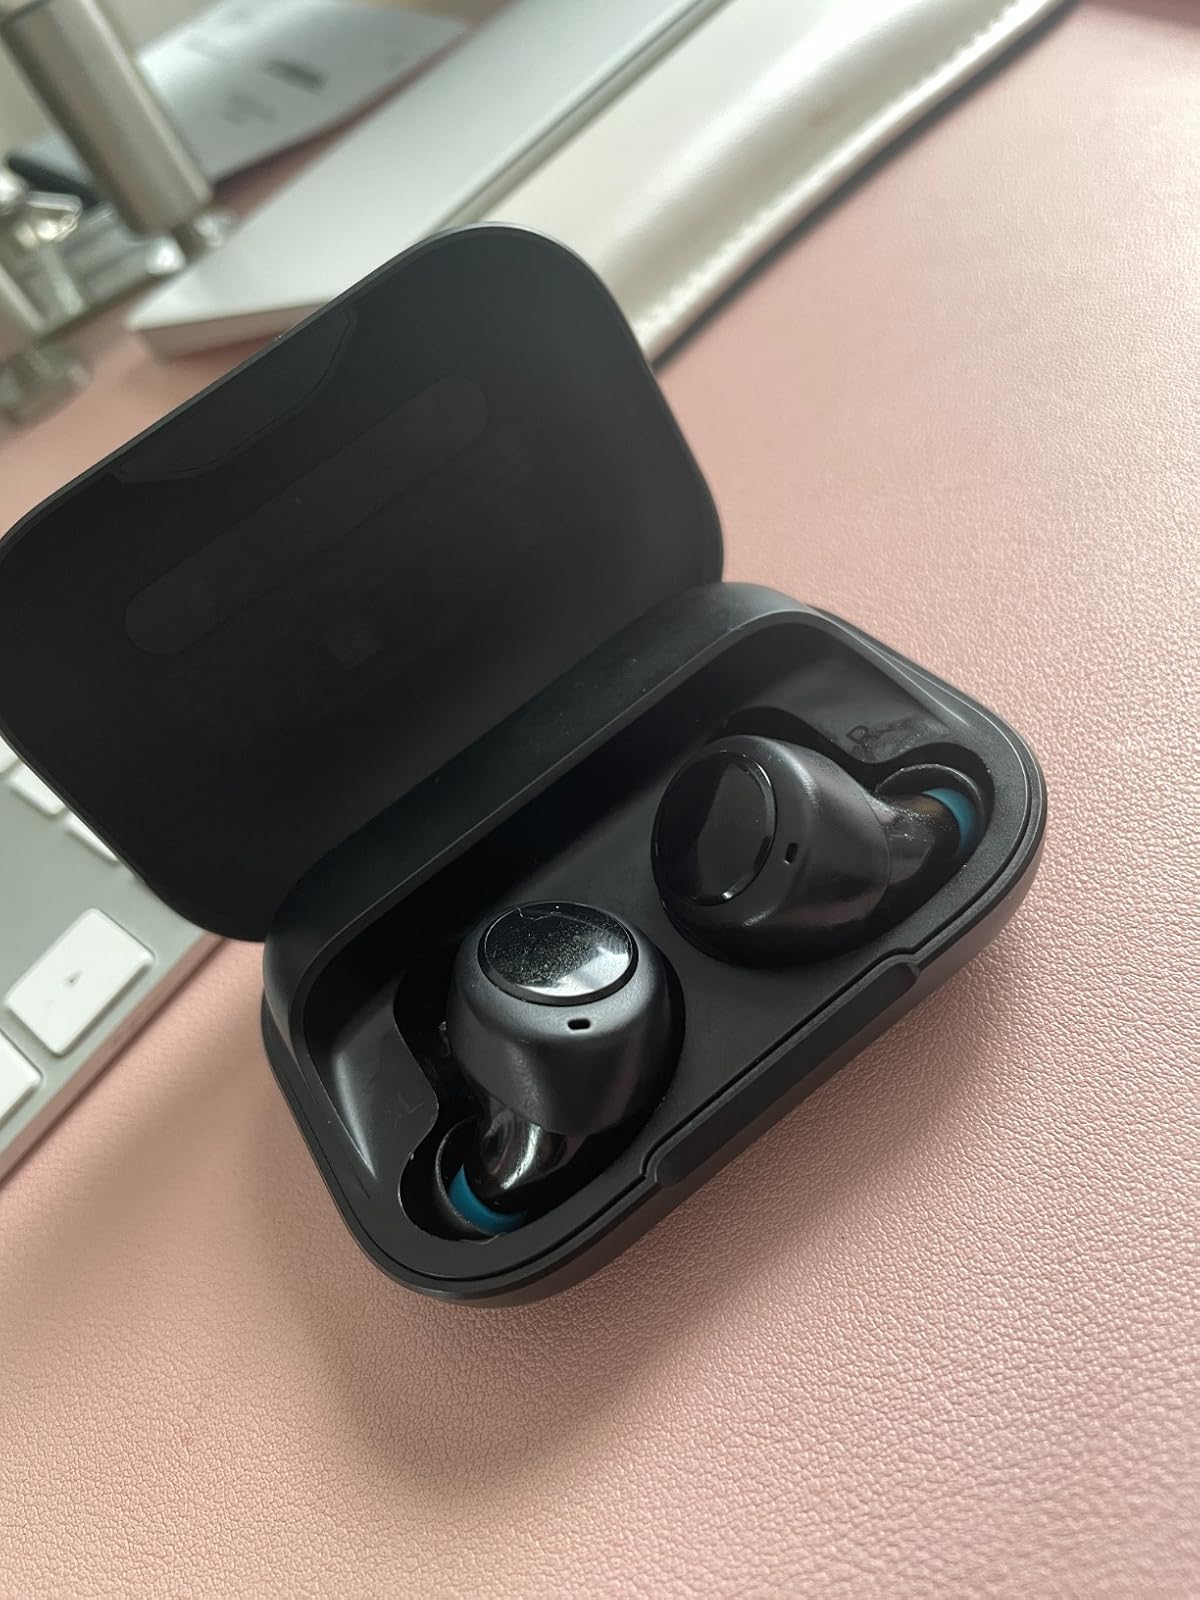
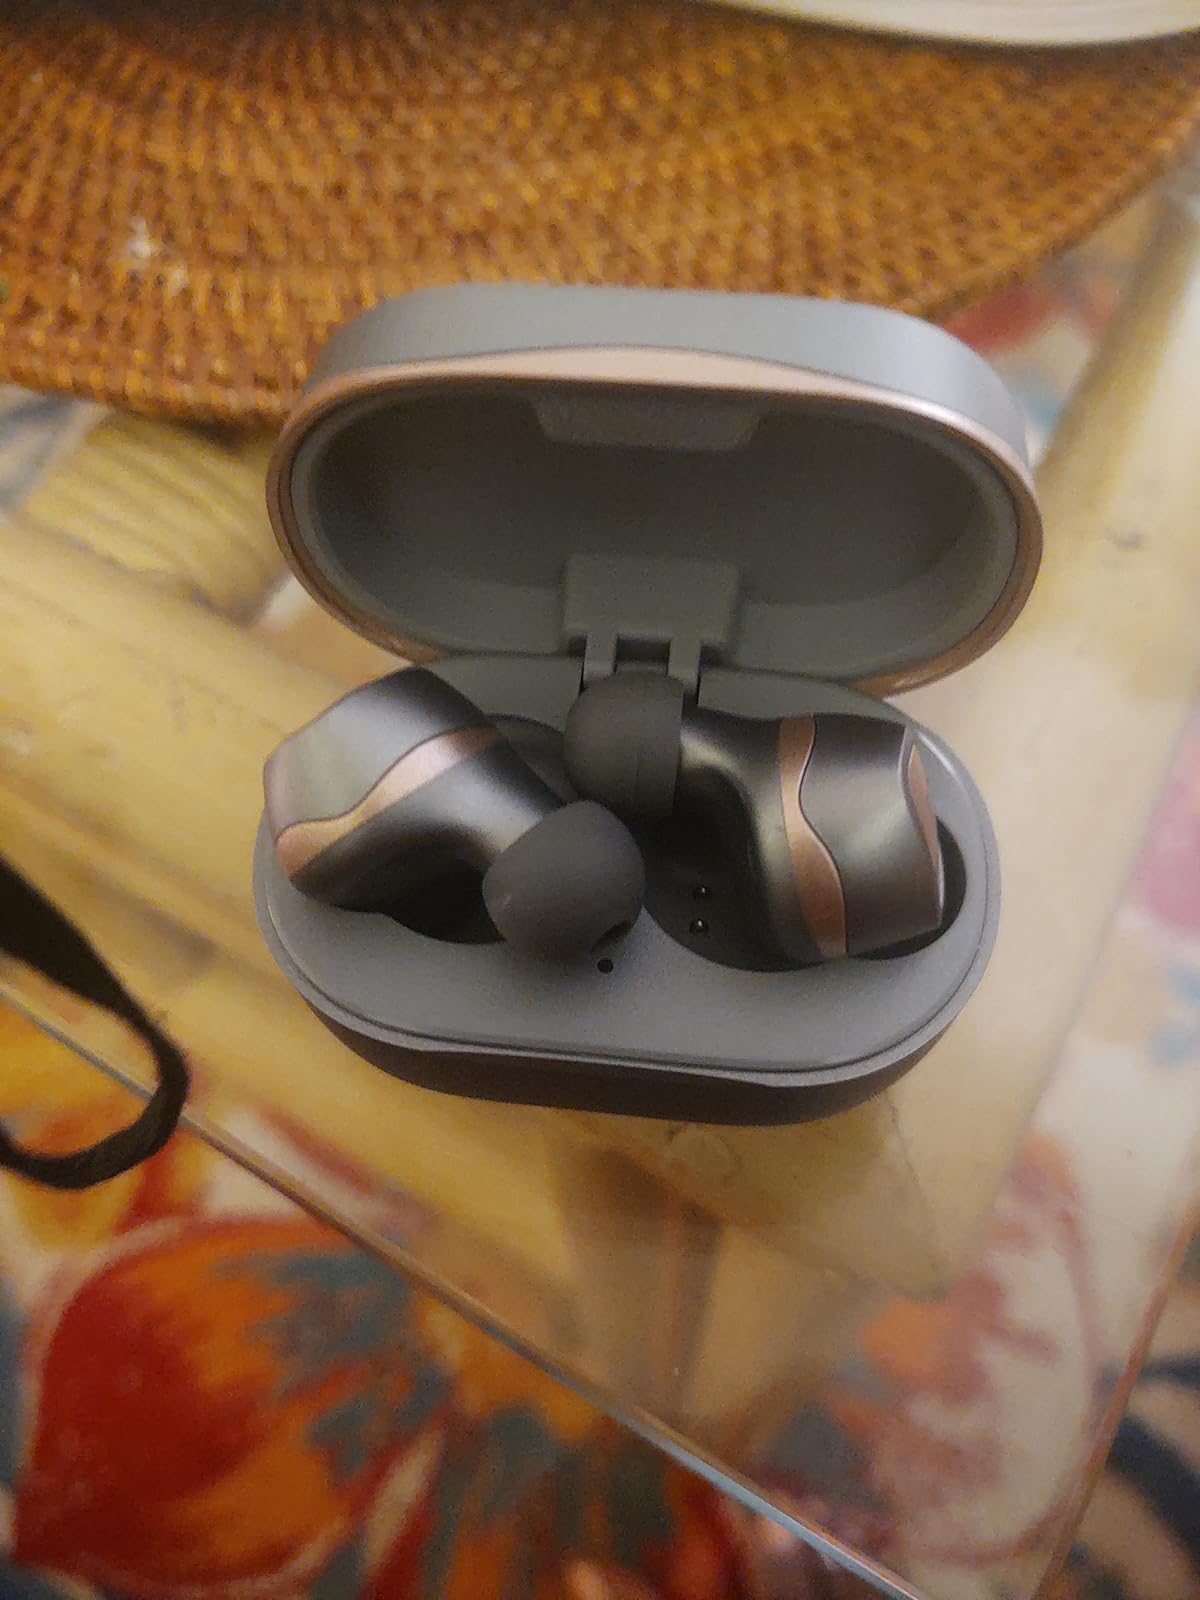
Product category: earbuds
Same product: no